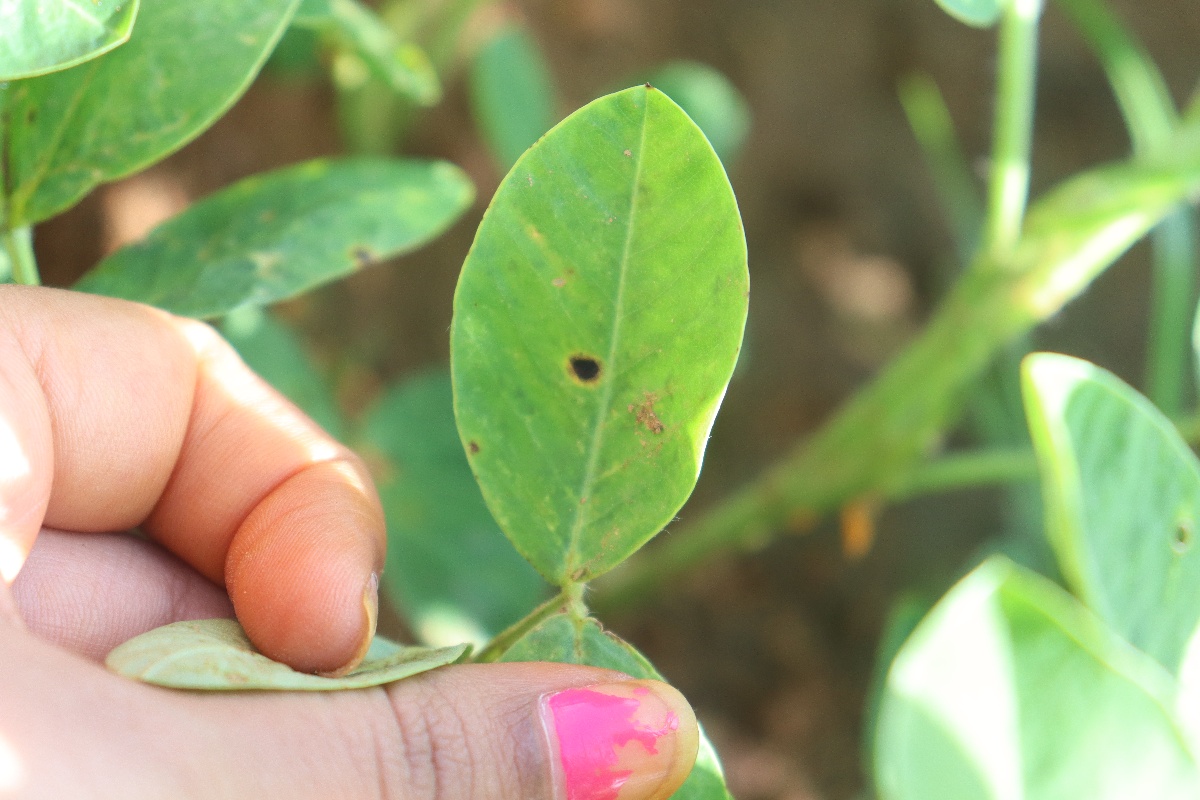
Label: early_leaf_spot